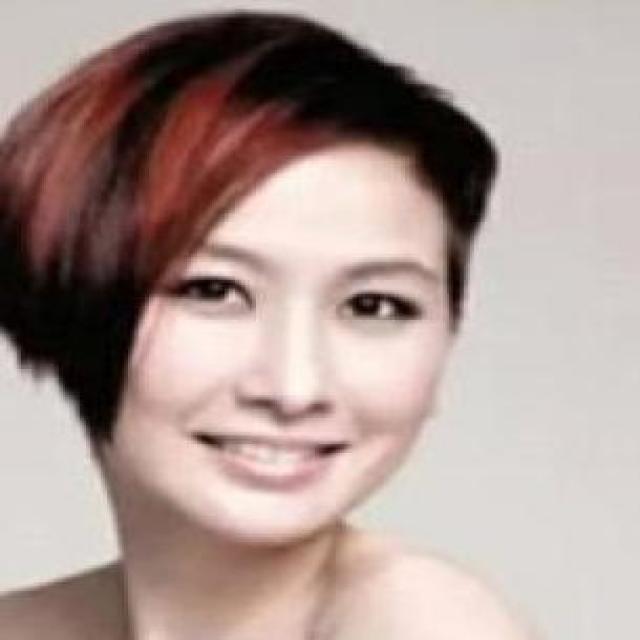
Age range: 21-44